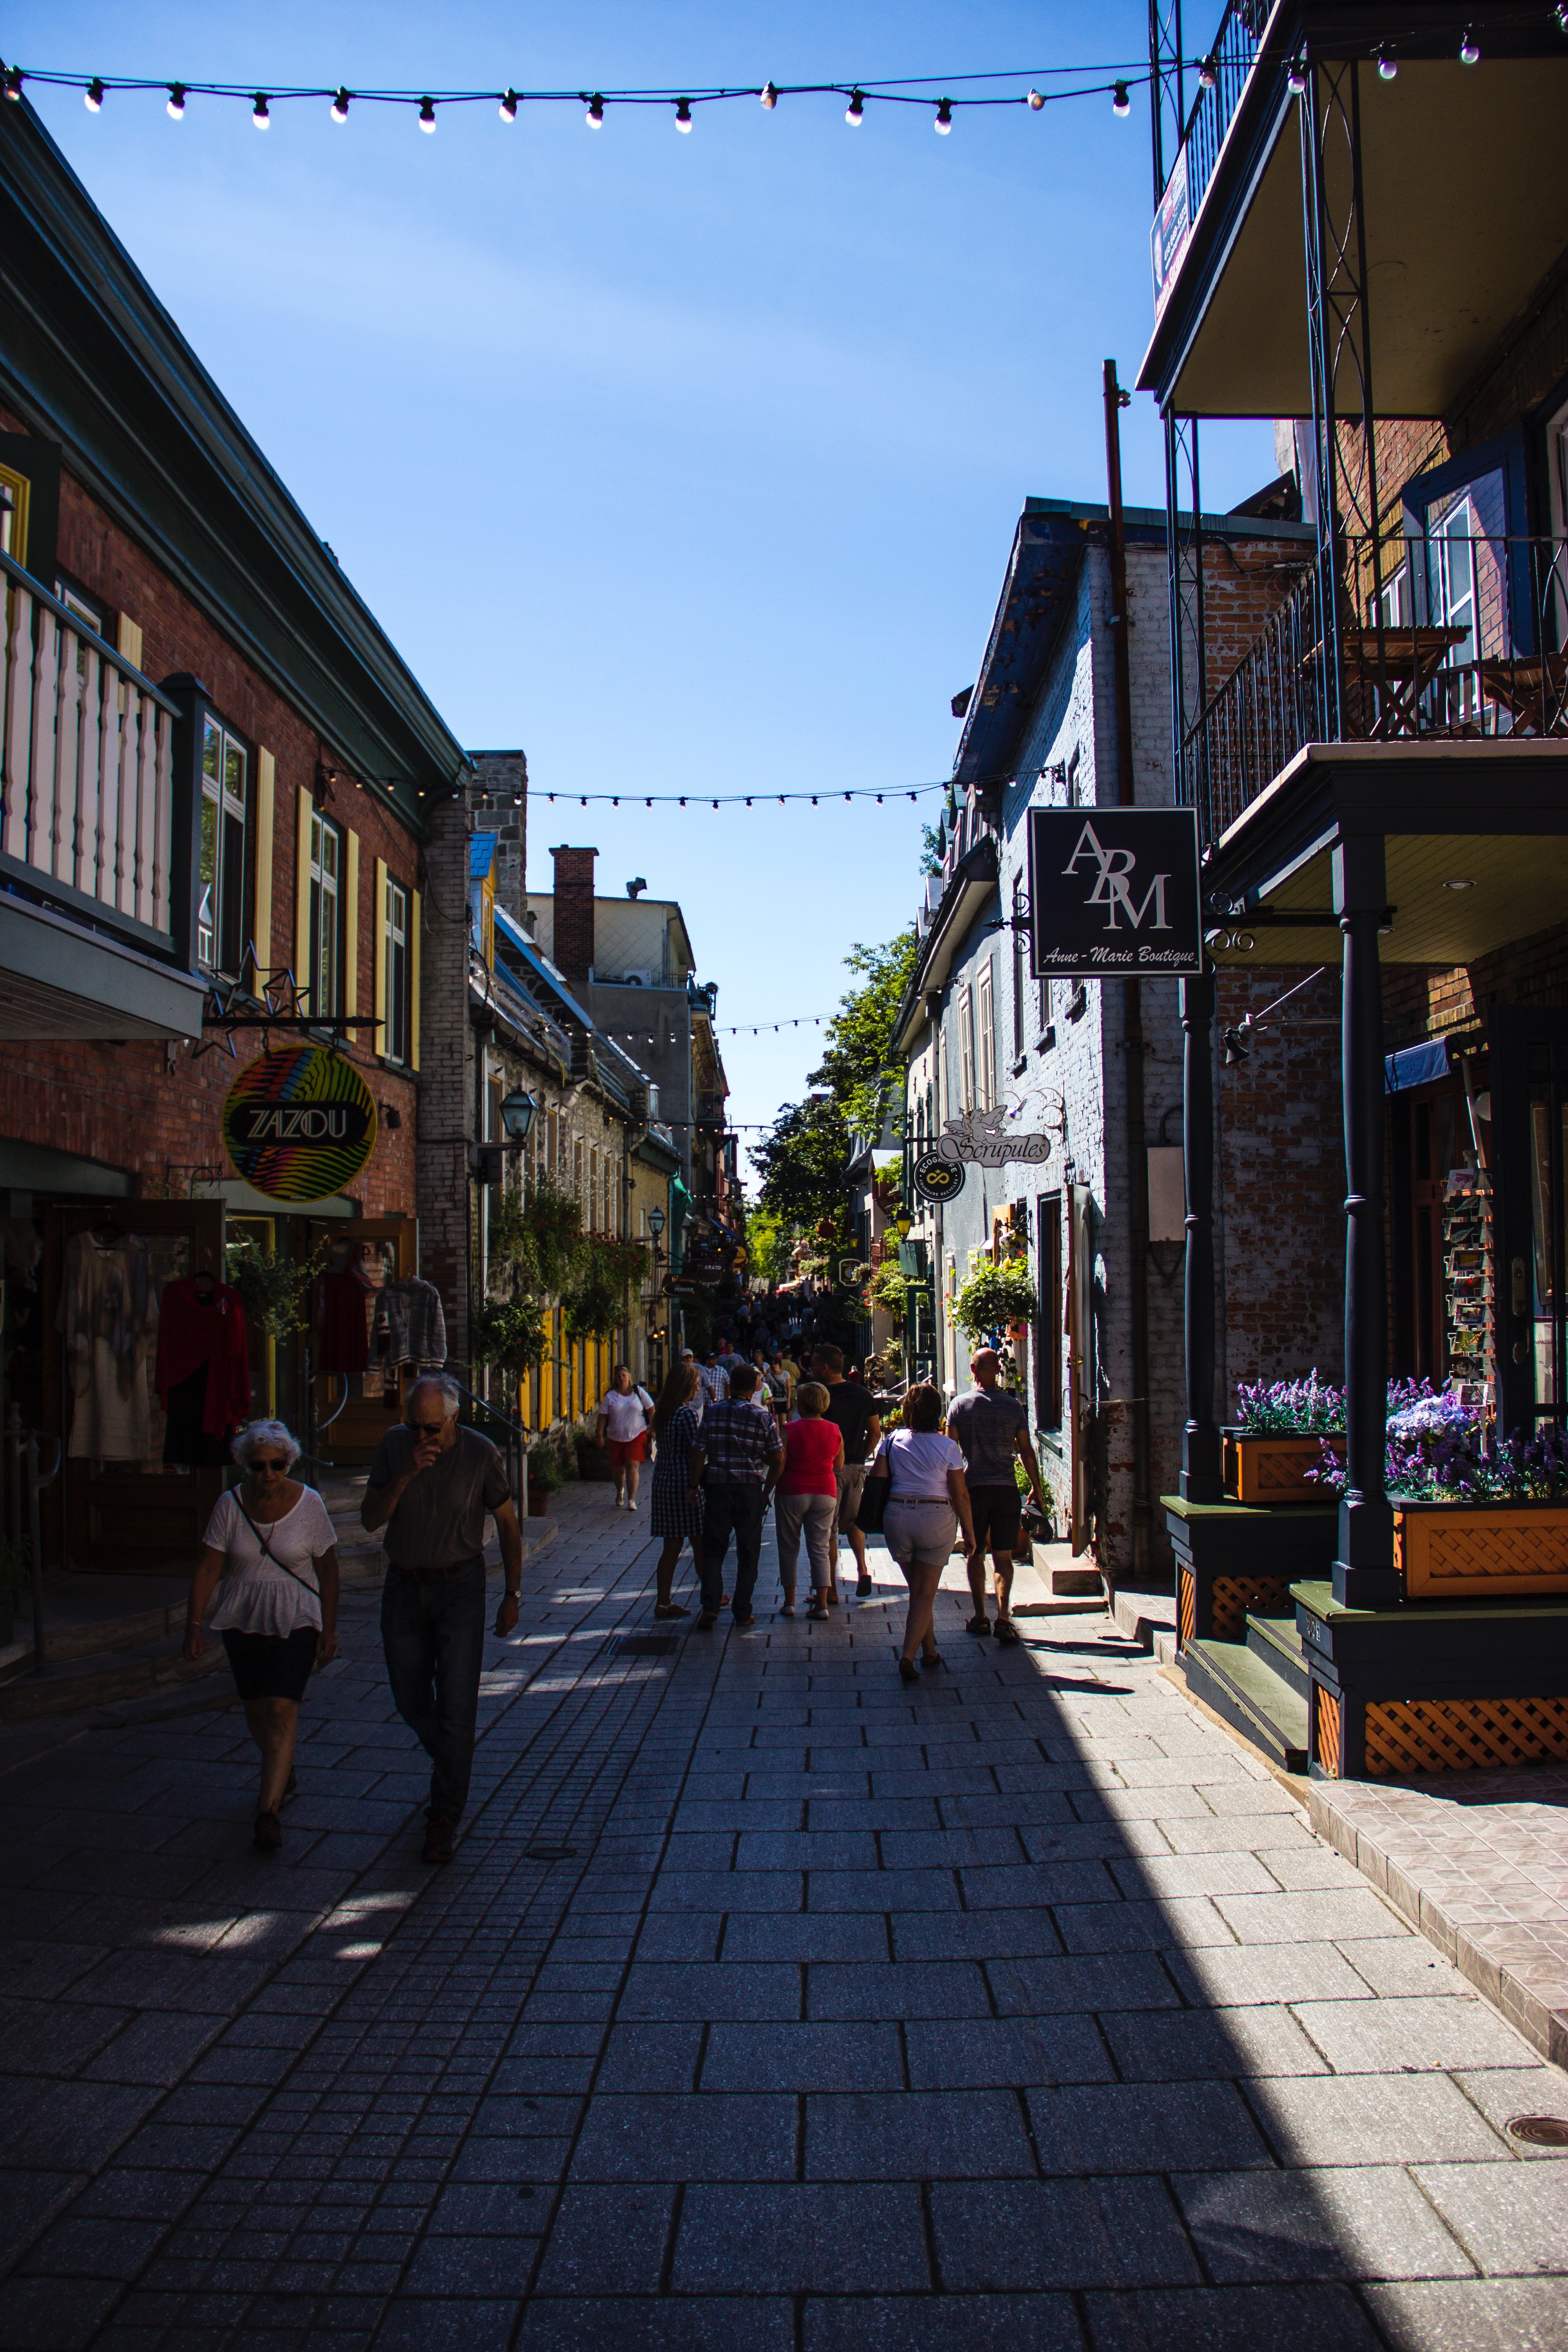
pedestrian, road, street, town, city, walkway, cityscape, downtown, travel, tourism, infrastructure, neighbourhood, urban area, human settlement